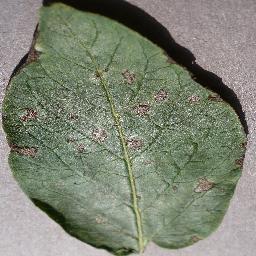
Etiqueta: Tizon_Temprano